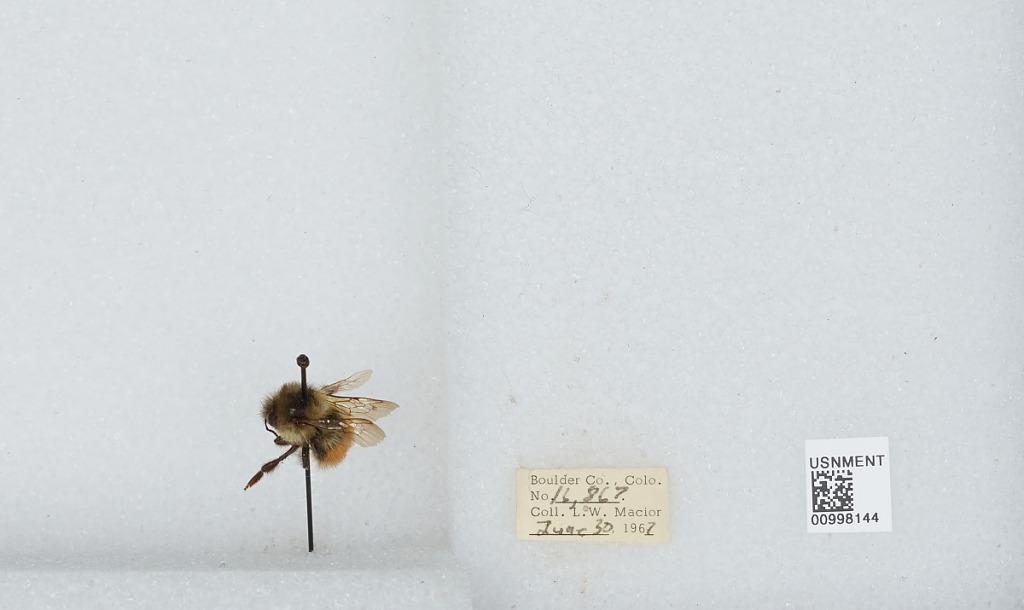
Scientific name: Bombus (Pyrobombus) melanopygus Nylander
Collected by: L. Macior
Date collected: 1967-6-30
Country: United States
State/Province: Colorado